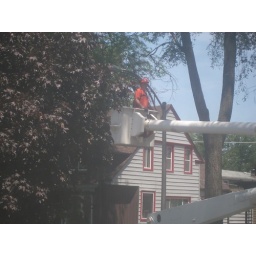
These fellas showed up to trim the tree across the street and the guy in the bucket was chomping on a cigar.